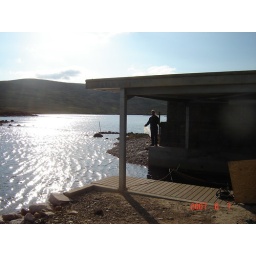
Allen by boat house